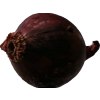
Label: red_onion